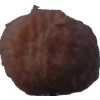
Label: orange_peeled